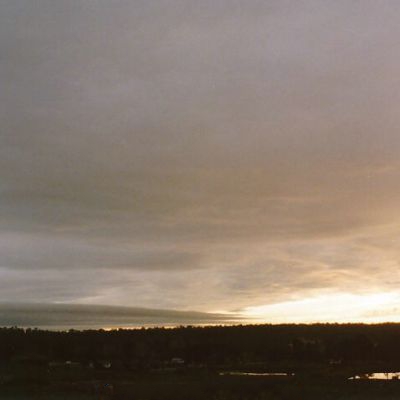
Cloud type: Stratocumulus (Sc)